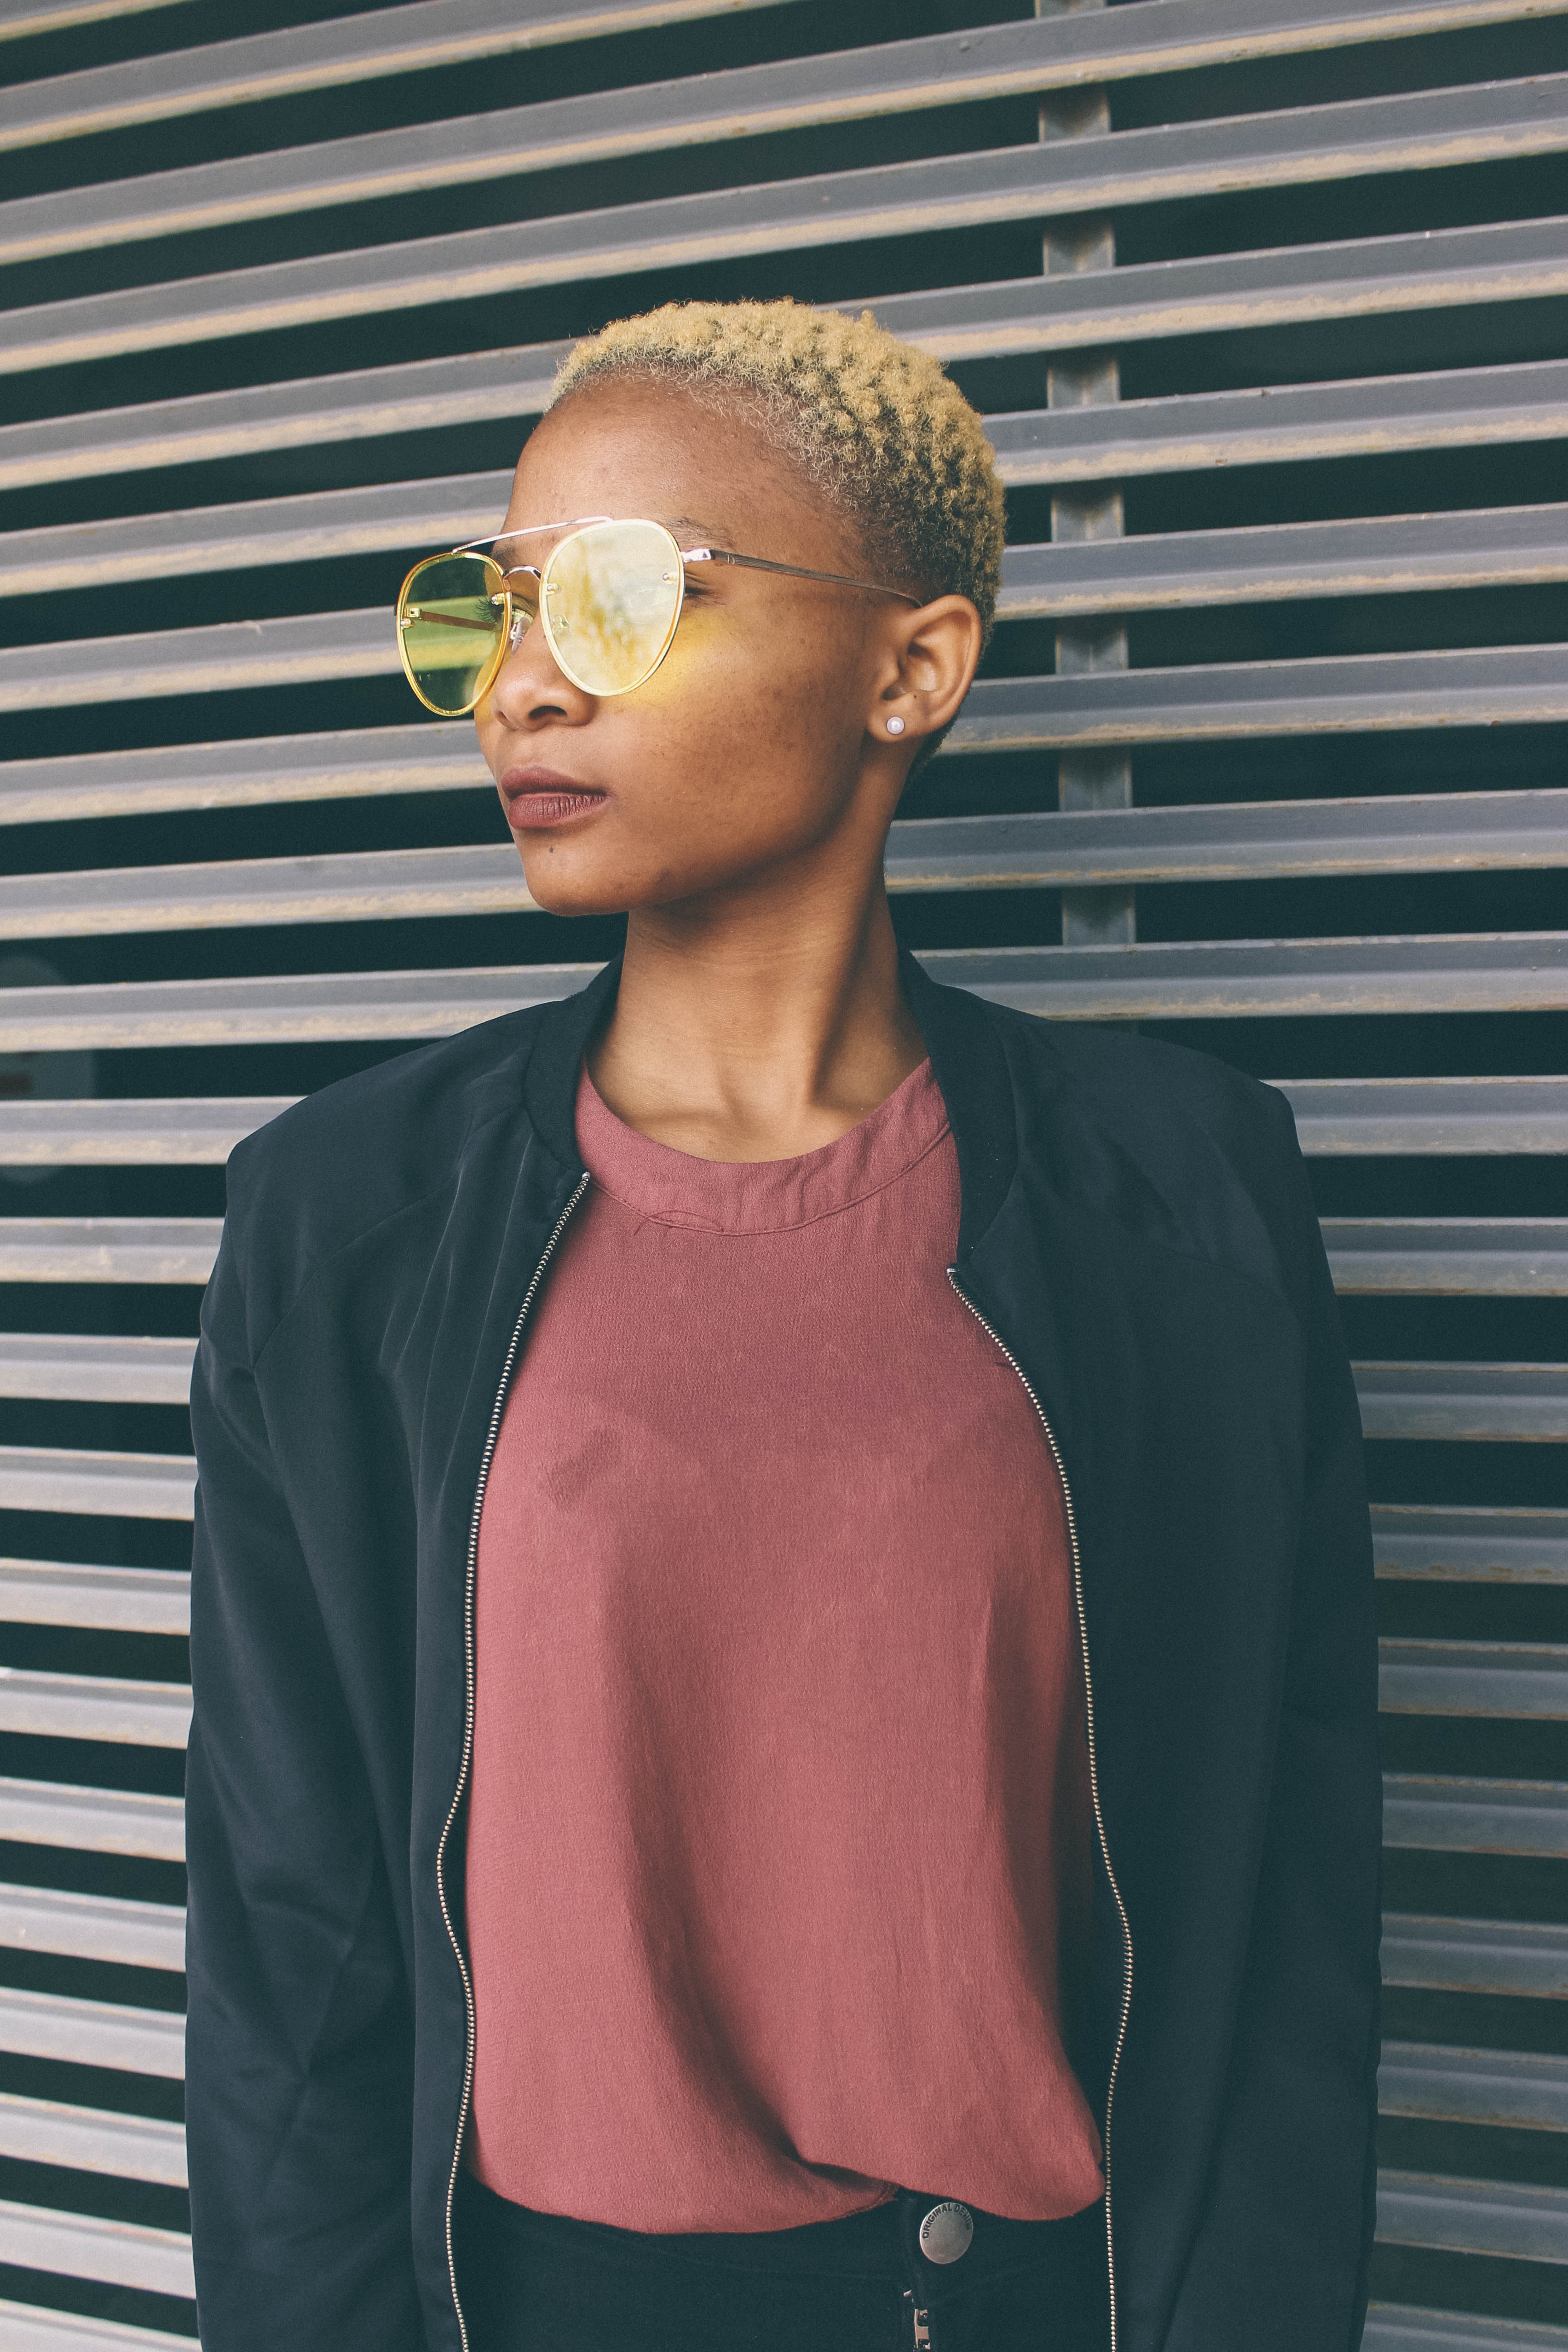
eyewear, hair, neck, cool, shoulder, hairstyle, glasses, pink, ear, chin, fashion, sunglasses, forehead, vision care, style, t shirt